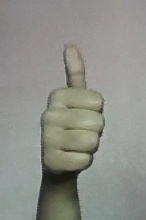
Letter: aleff